Question: Please indicate a possible affordance area of the brush_with_toothbrush that can be used for brushing
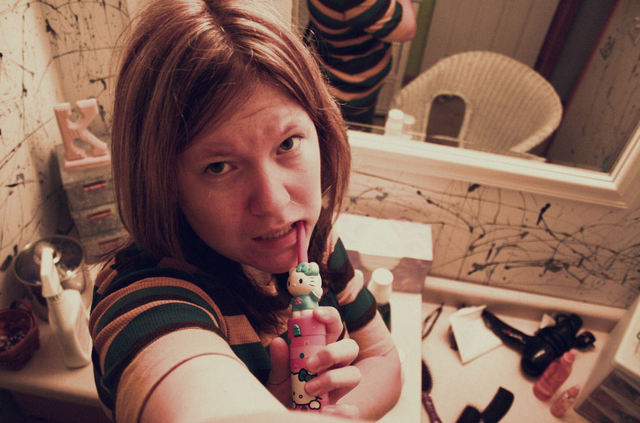
Answer: [286.086, 198.455, 326.674, 308.455]